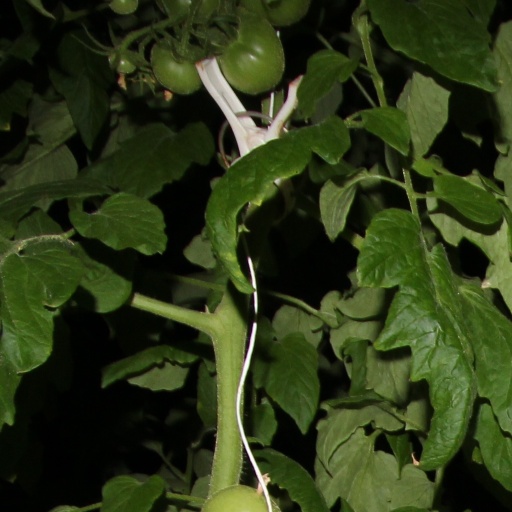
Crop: tomato